Usora (zemlja)

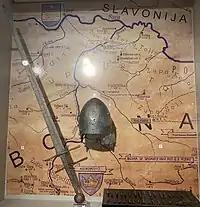
Map of medieval Usora with local finds - bascinet helmet and sword (Regional Museum, Doboj)

Notable battles include Battle of Srebrenik (1363), Battle of Dobor (1394) and (1408), and the Battle of Doboj (1415). During its history, this "zemlja" had been separated several times from the Banate of Bosnia and later Bosnian Kingdom, mostly by the Kingdom of Hungary which appointed rulers of this region, and sometimes attached it to Slavonian Banate. Prominent families, such as Babonići had estates there while the territories were part of Slavonian Banate.